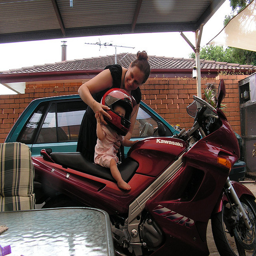
a woman putting a helmet on a baby sitting on a motorcycle
A woman balancing a baby on a motorcycle with a helmet
A woman and a baby are playing on a motorcycle.
A baby sitting on a road motorcycle while a woman holds a helmet over the baby's head.
A woman putting a motorcycle helmet on a baby.